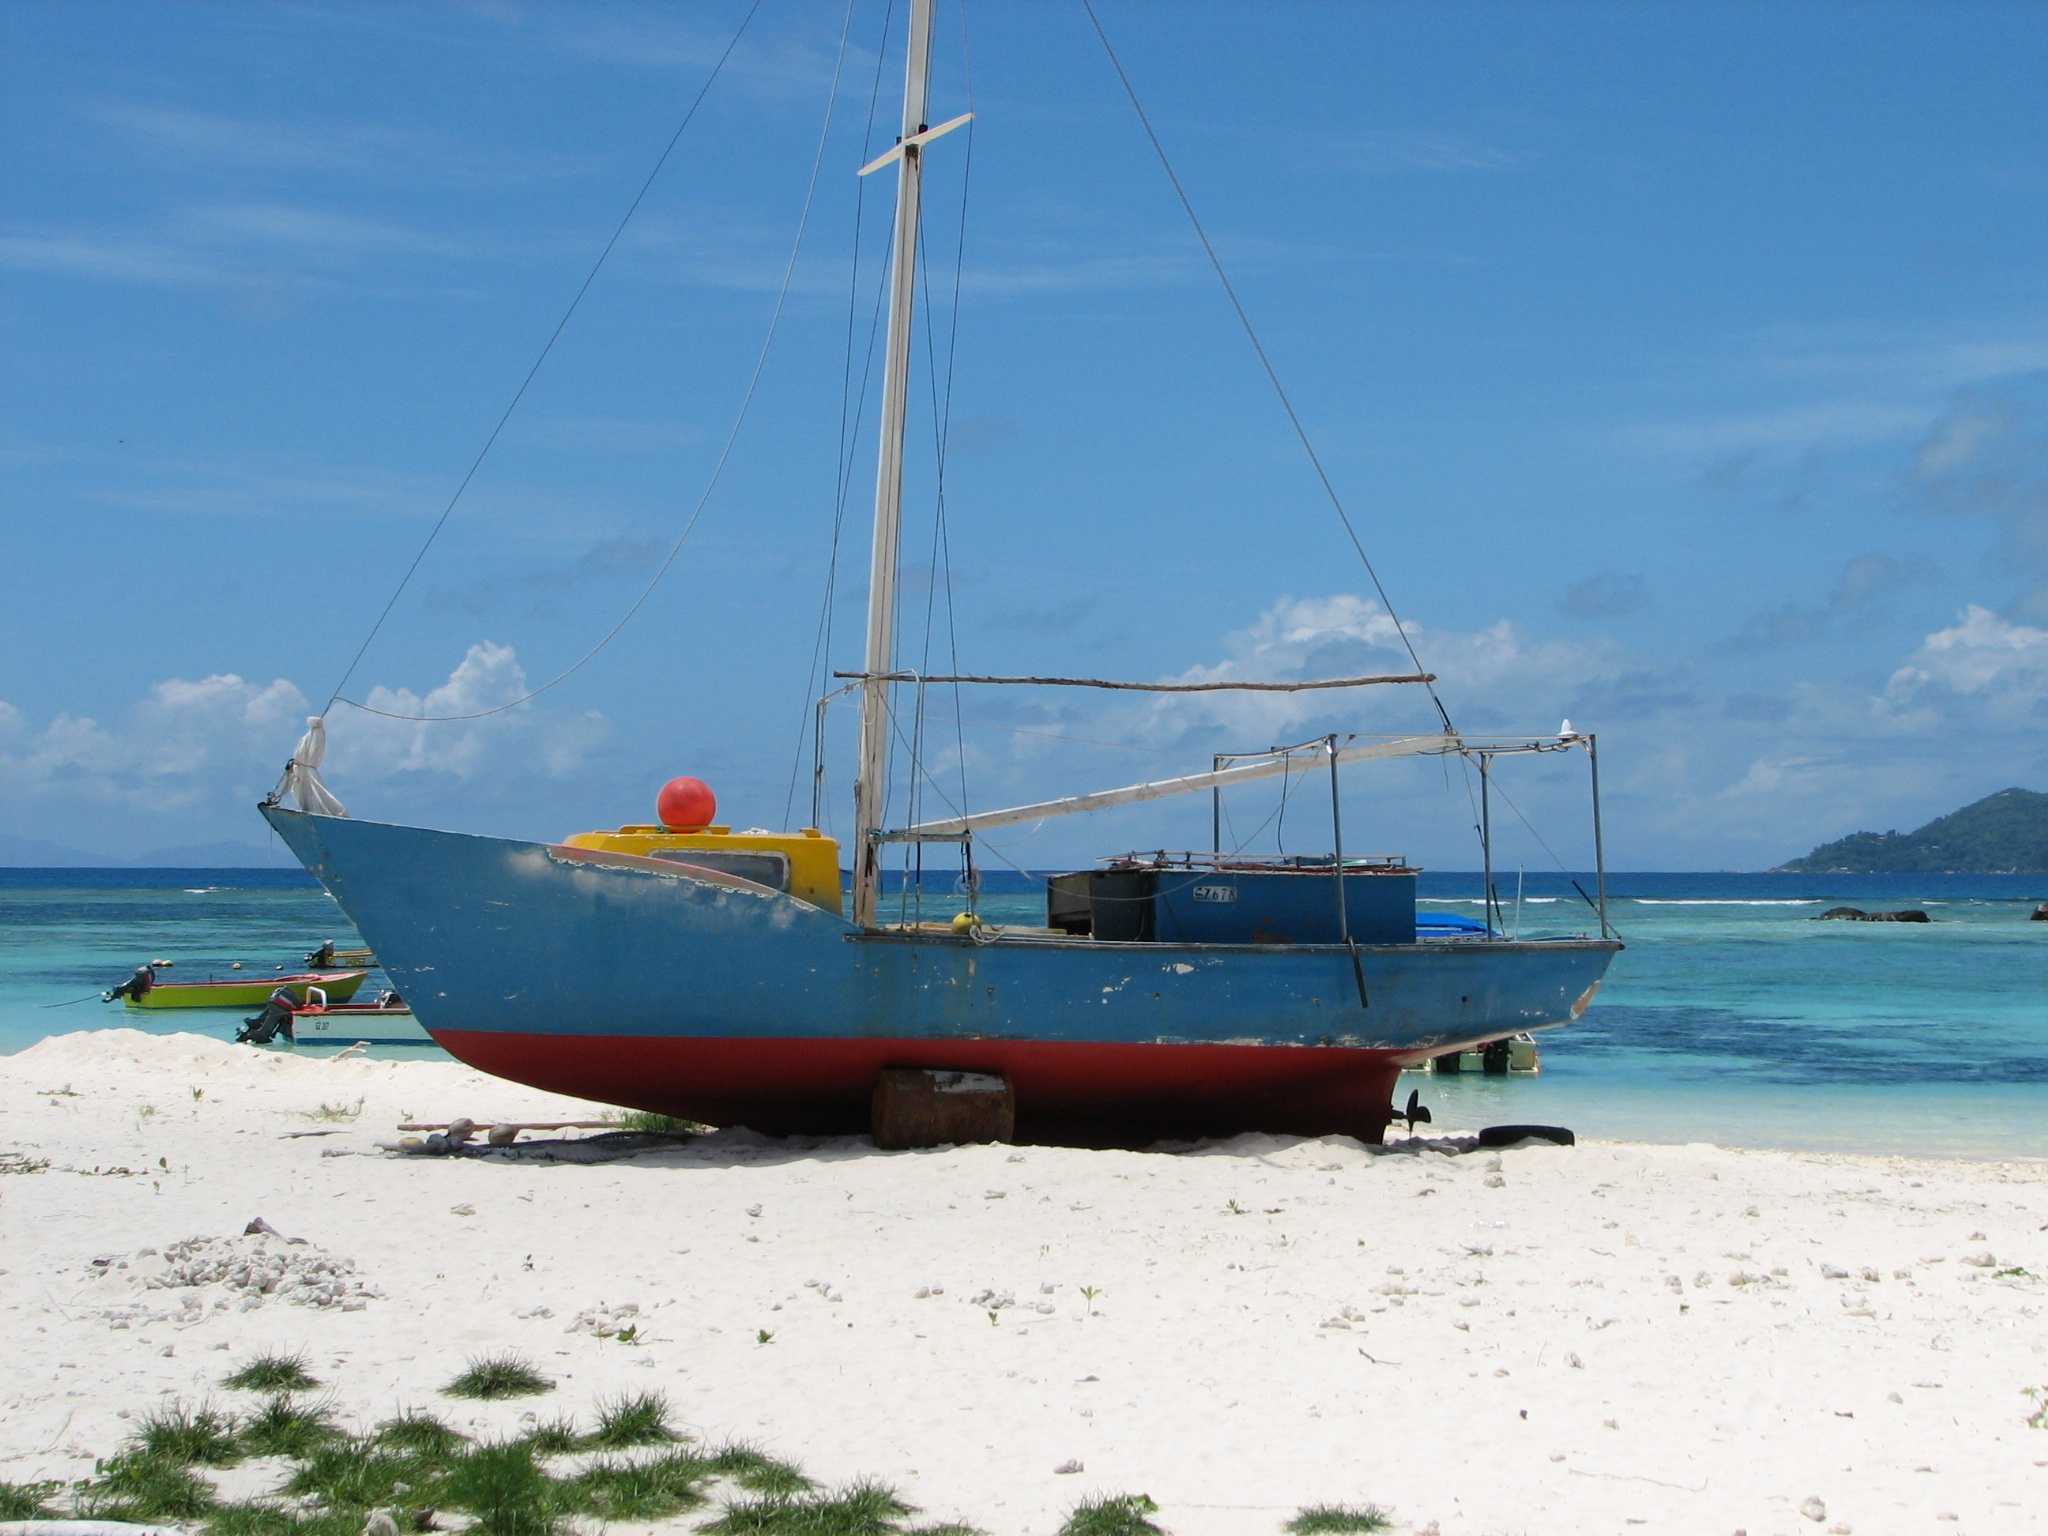
beach, sea, boat, ship, vehicle, mast, sailing, bay, sailboat, sail, watercraft, fishing vessel, seychelles